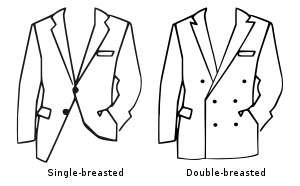
Dobbeltradet / Anvendelse
Enkelt- og dobbeltradede jakker.
Inden for beklædning refererer dobbeltradet til en jakke, frakke eller vest med et bredt overlappende forstykke med to parallelle rækker af knapper eller spænder til forskel fra en enkeltradet frakke eller jakke, som har et smallere overlap og kun én række knapper. I de fleste moderne dobbeltradede frakker og jakker er den ene række knapper blot dekorative, mens den anden bruges til at knappe med. For at styrke lukningen findes også en knap på indersiden af jakken kaldet en jigger eller ankerknap.